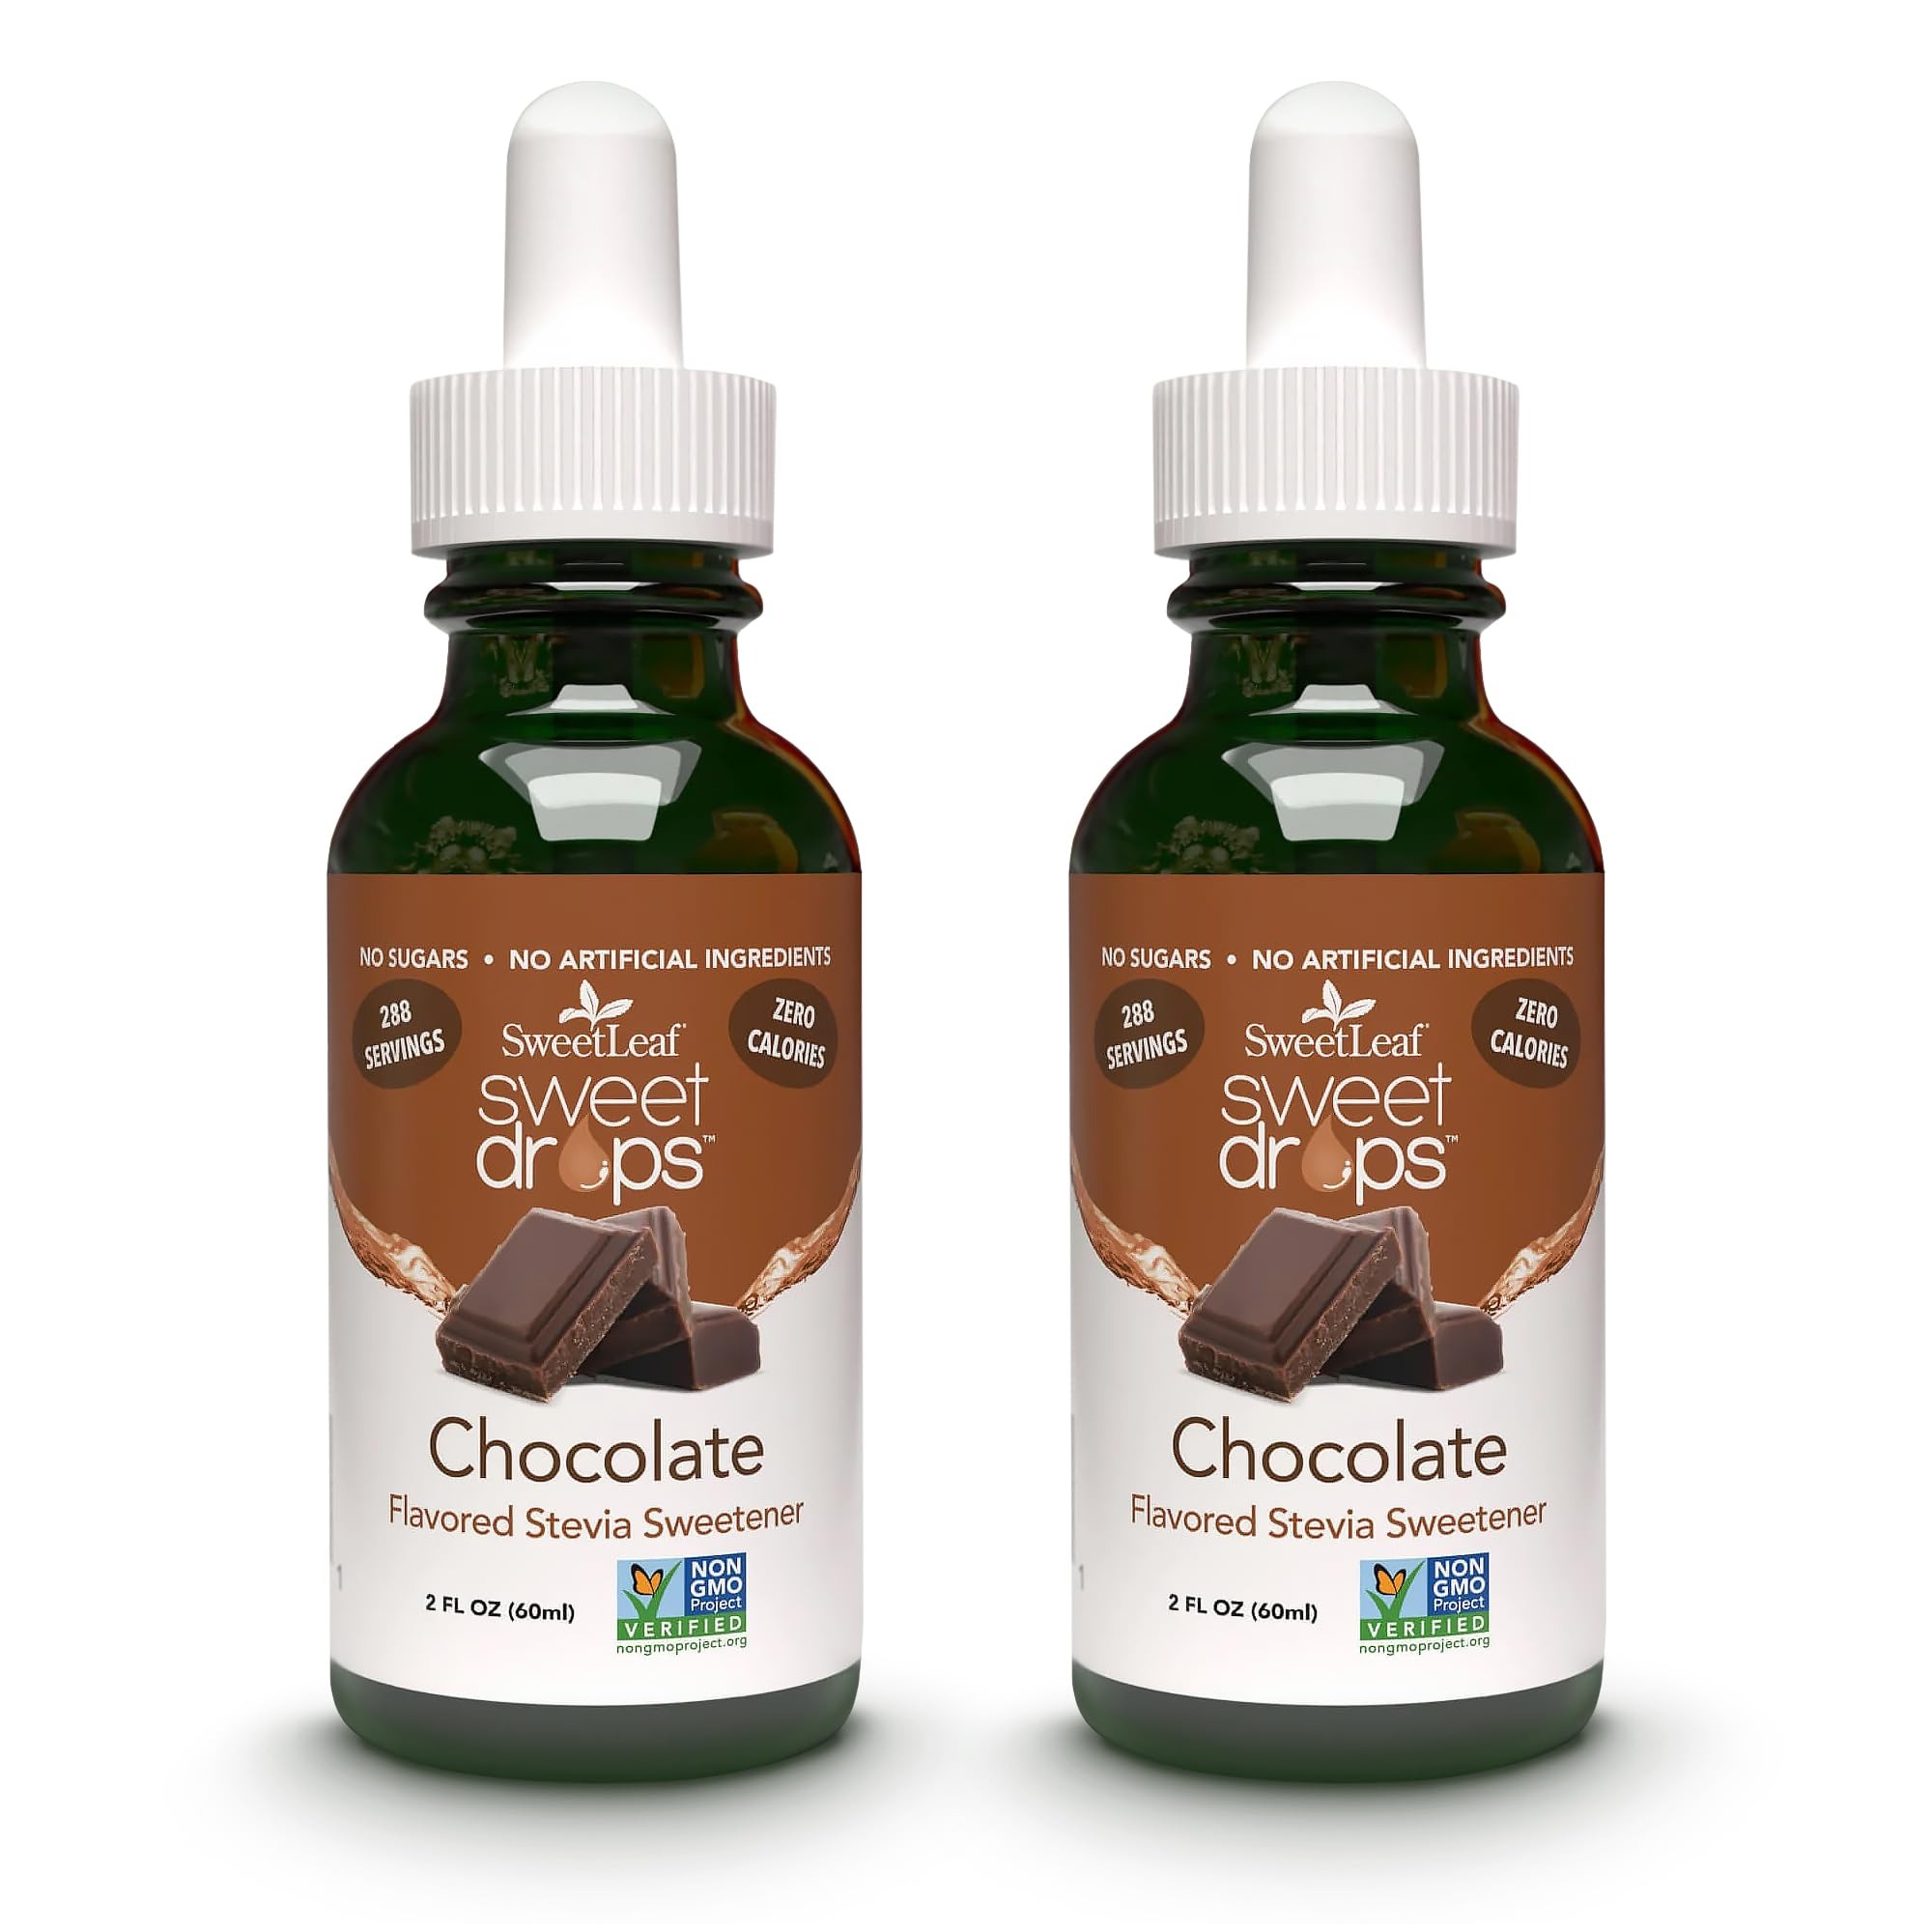
Item Name: SweetLeaf Stevia Liquid Sweet Drops - Chocolate Flavored Drops, Stevia Liquid Sweetener, Zero-Calorie, Sugar-Free Syrup Alternative for Keto Coffee, Baking, Shakes, 2 Fl Oz (Pack of 2)
Bullet Point 1: SWEETLEAF CHOCOLATE SWEET DROPS: Bring delicious sweetness back into your life with stevia, a naturally sweet leaf native to South America.
Bullet Point 2: FOR FLAVORED KETO COFFEE AND MORE: Naturally sweeten coffee, tea, oatmeal, baked goods, and more with our convenient travel-size liquid stevia drops in 2-ounce recyclable glass bottles.
Bullet Point 3: AWARD-WINNING STEVIA DROPS: Winner of 36 taste awards, SweetLeaf makes the best-tasting stevia drops that leave no bitter aftertaste.
Bullet Point 4: KETO KIND STEVIA LEAF: Our sugar-free Chocolate stevia liquid is keto-friendly, gluten-free, non-GMO, zero calorie, non-glycemic response, and kosher; we also make organic stevia liquid drops.
Bullet Point 5: WE MAKE LIFE NATURALLY SWEET: SweetLeaf was the company that first brought its non-GMO, natural, and organic stevia sweeteners to the United States over 40 years ago.
Value: 4.0
Unit: Fl Oz

Price: 10.84